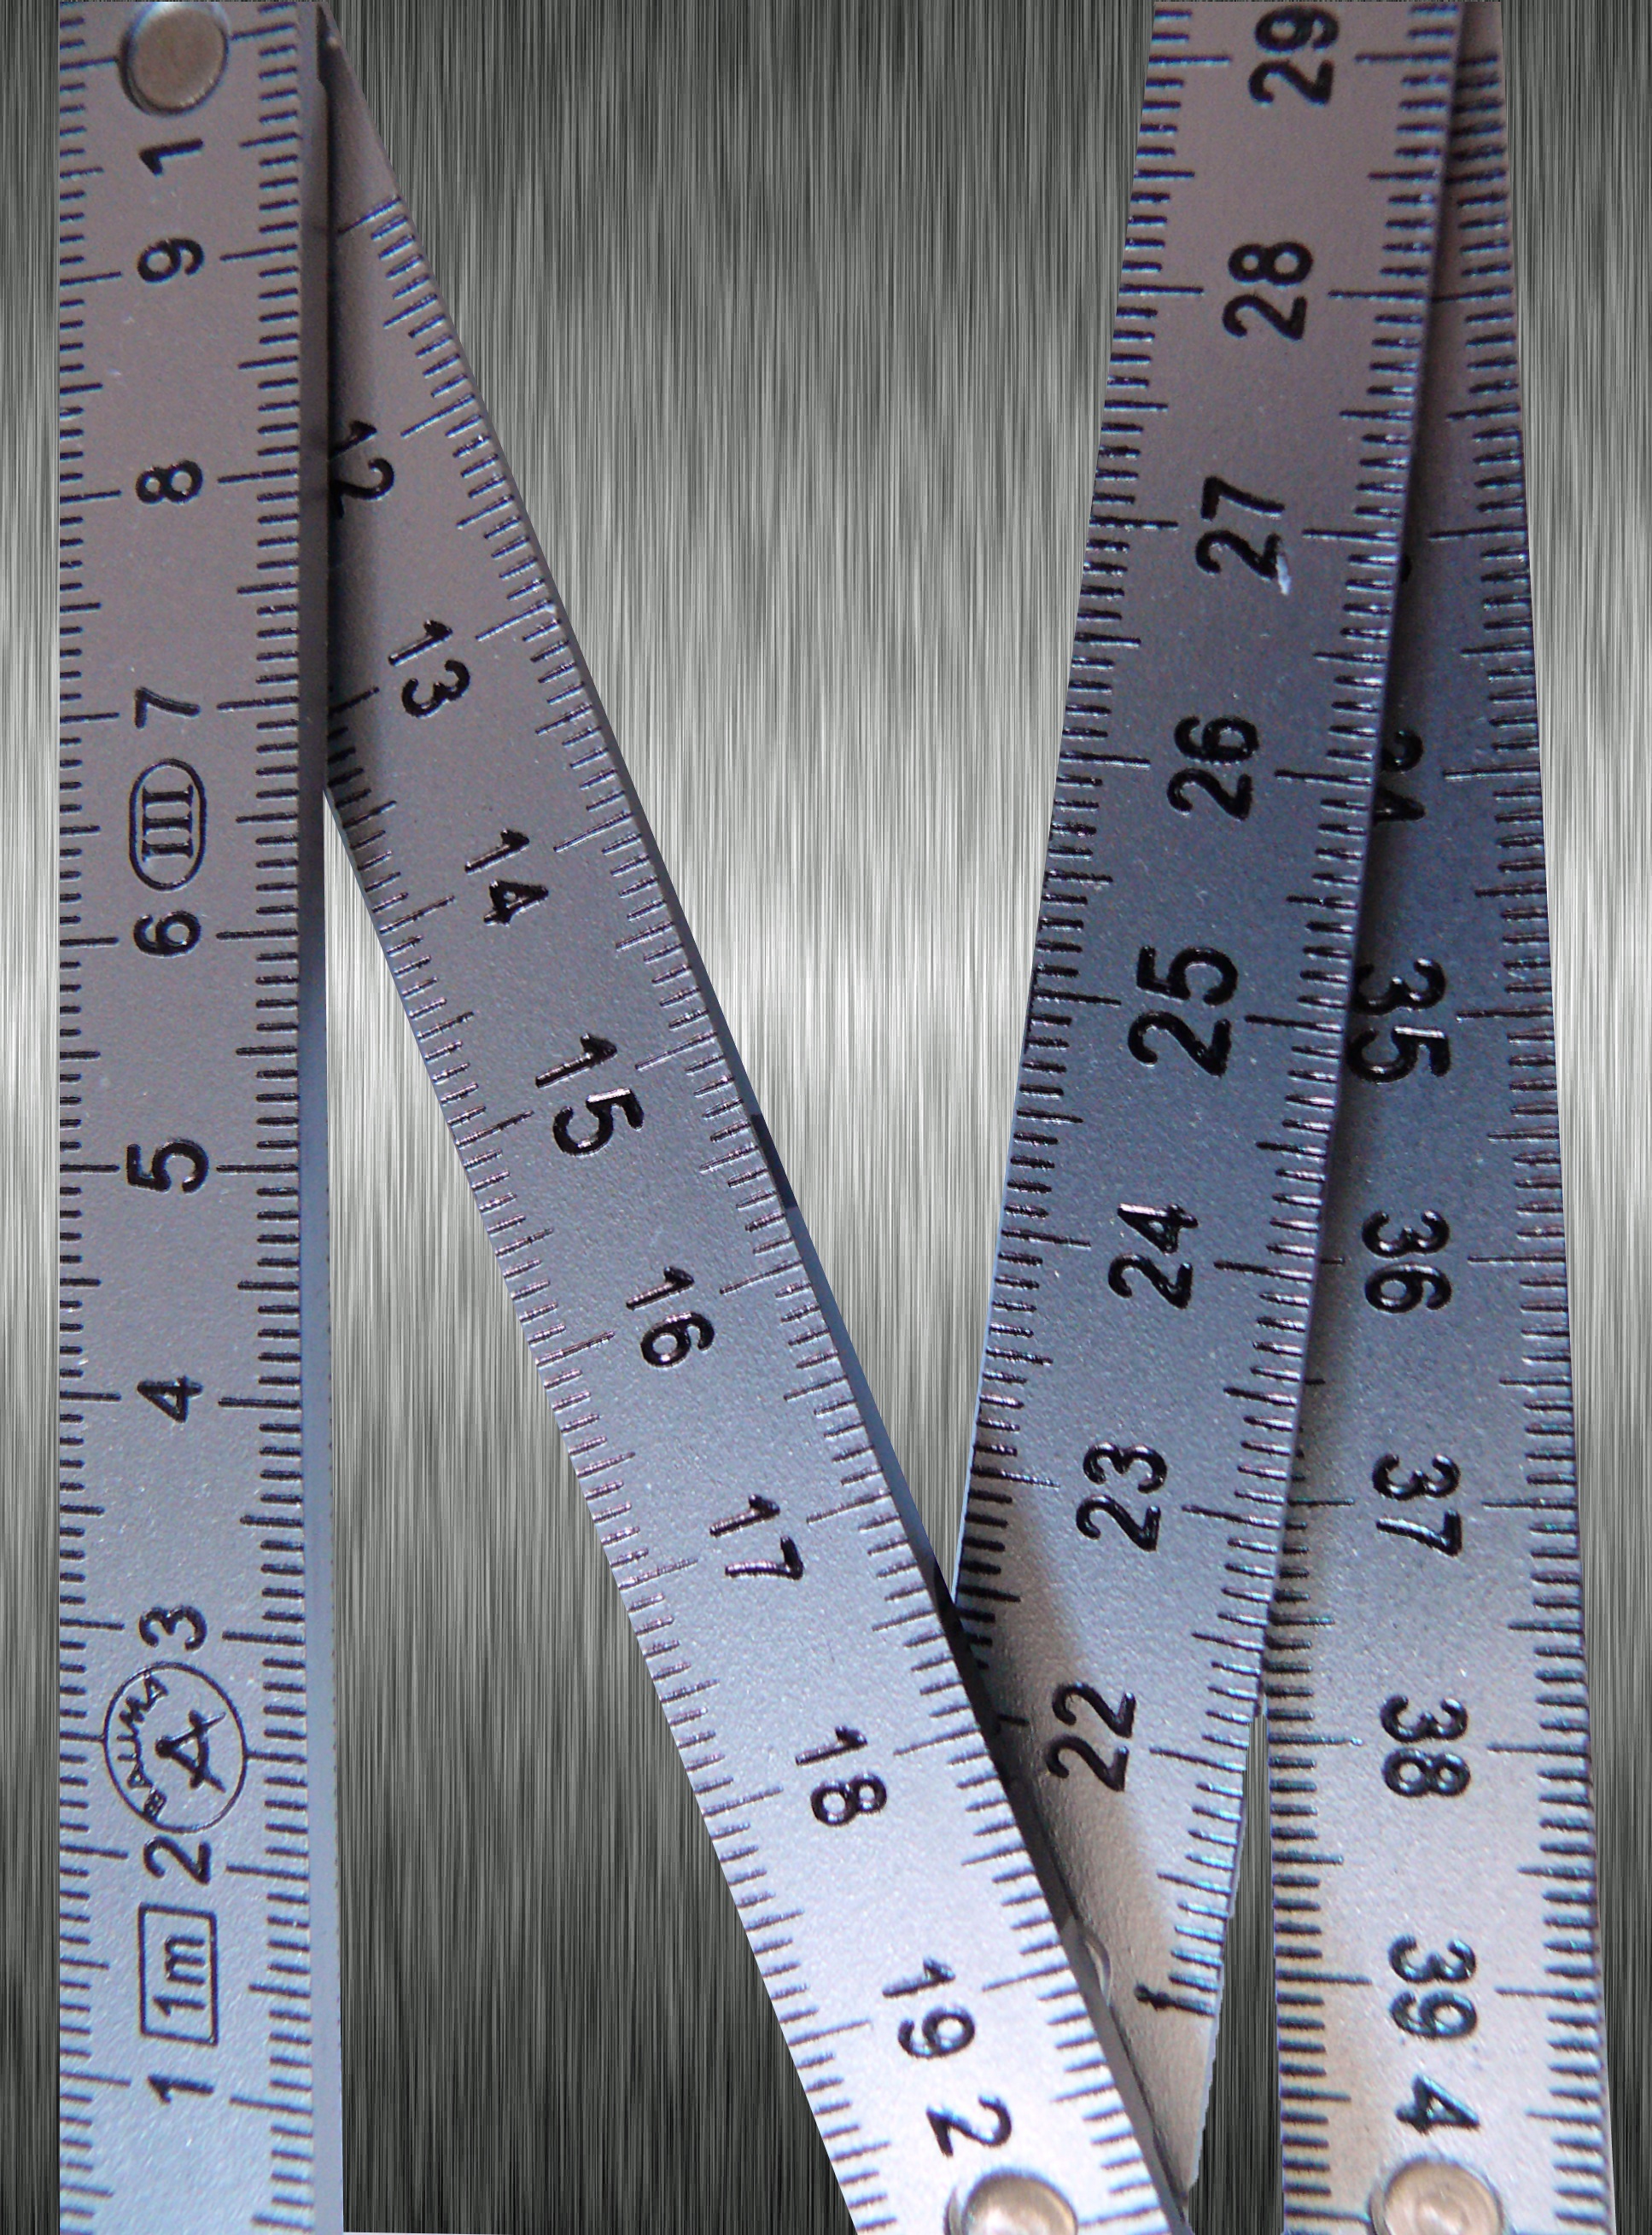
meter, measure, ruler, arm, centimeters, bers scale, unit of measure, measuring instrument